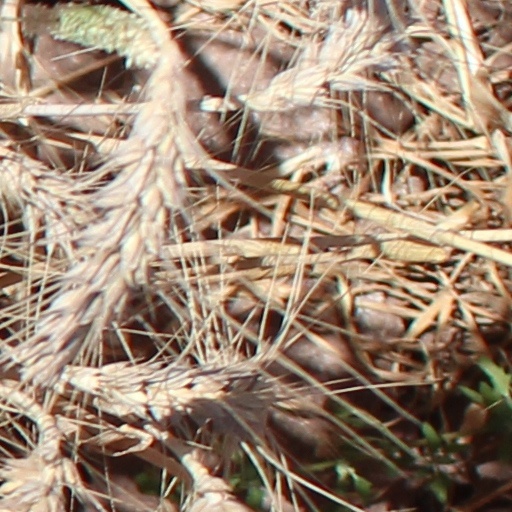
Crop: wheat